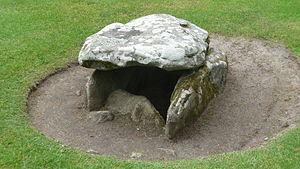
Île de Batz
Le Jardin Georges Delaselle est un jardin d'acclimatation, initialement appelé le jardin colonial de l'île de Batz.